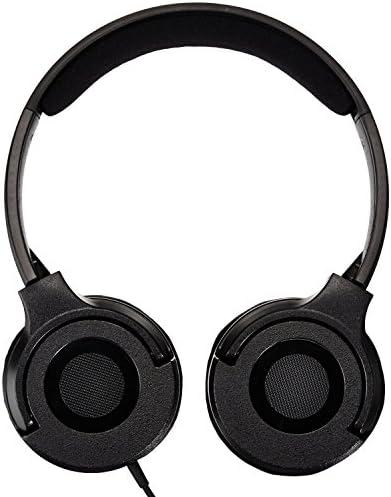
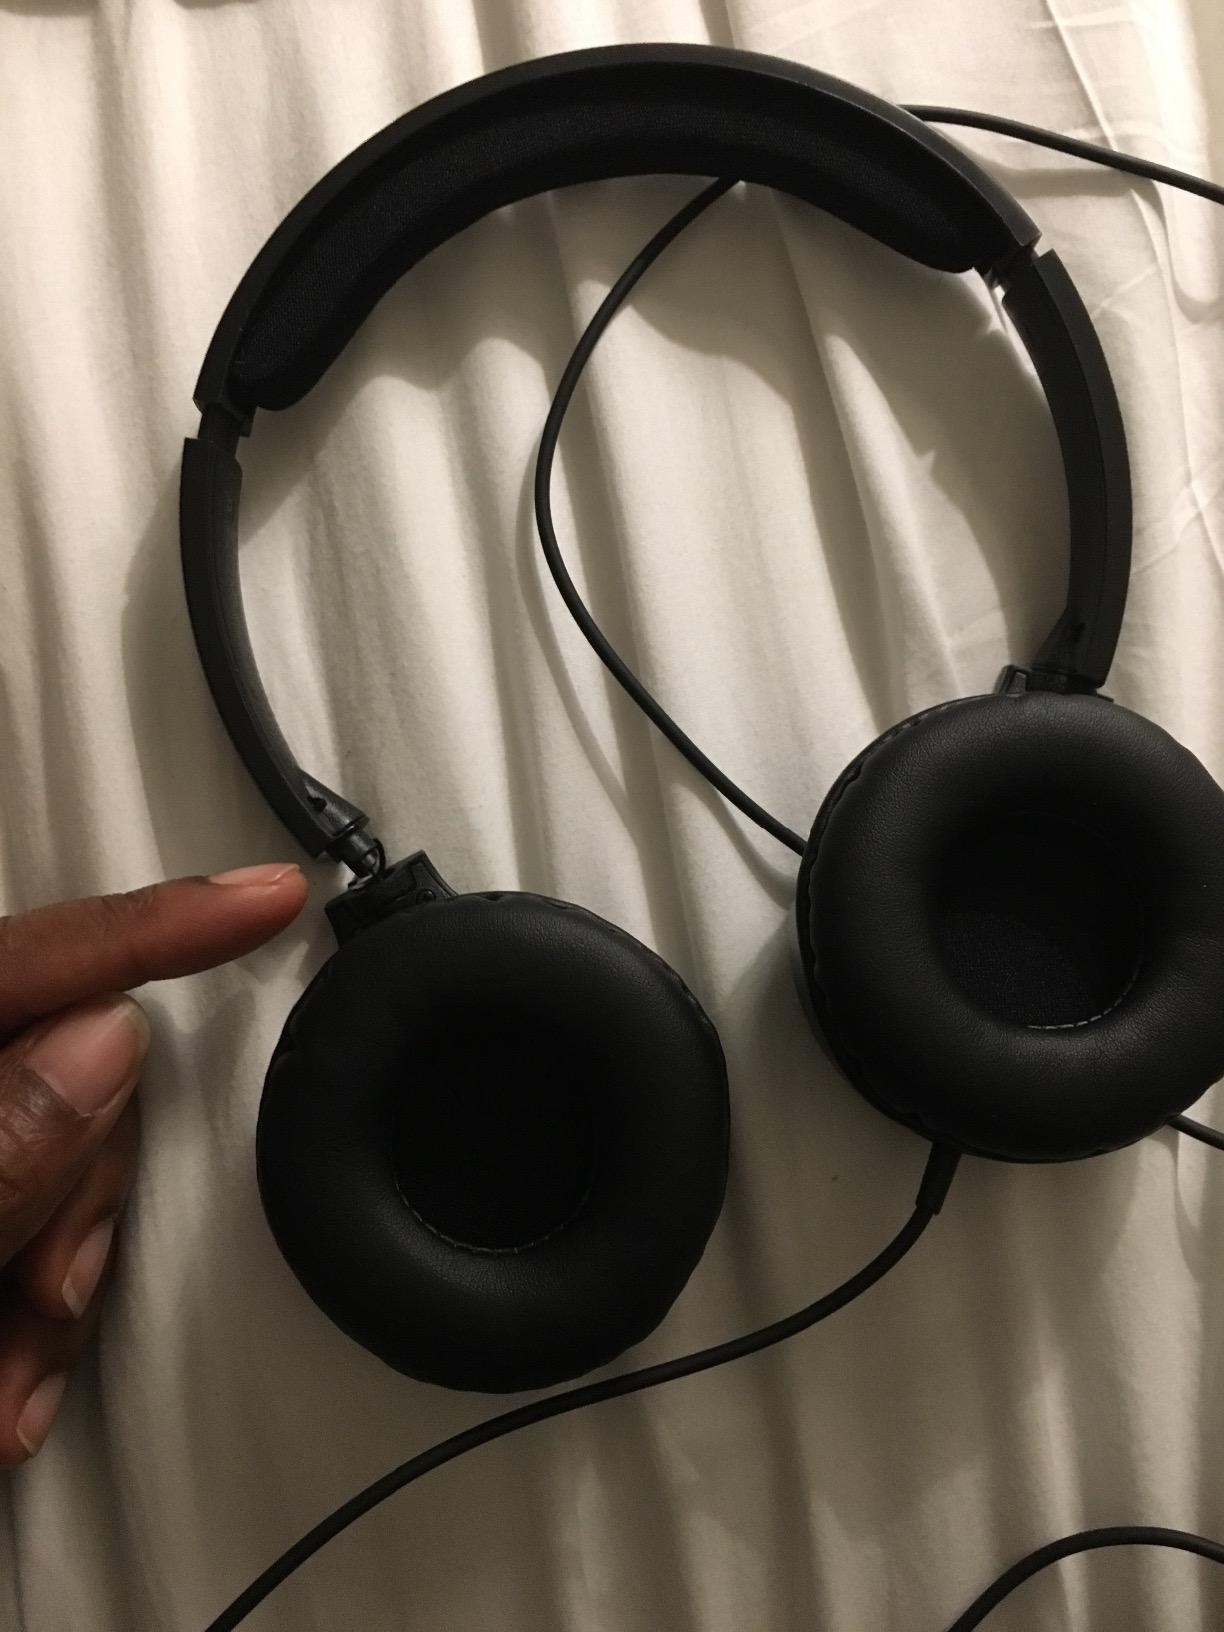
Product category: headphones
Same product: yes